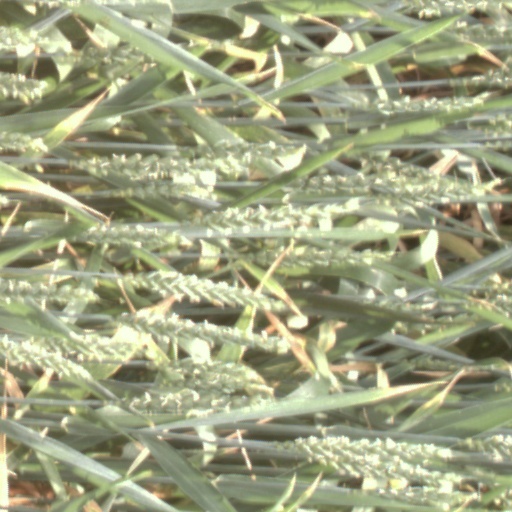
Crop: wheat